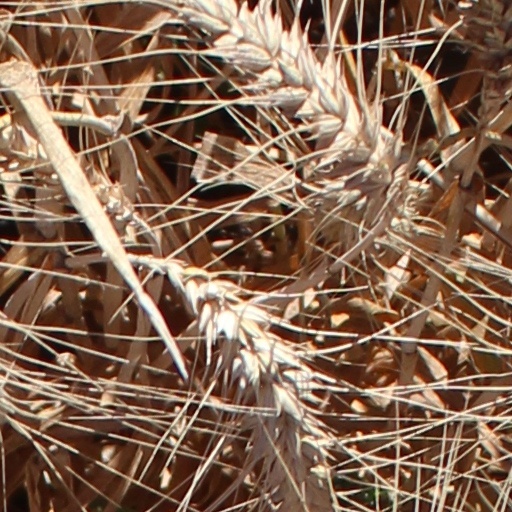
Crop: wheat